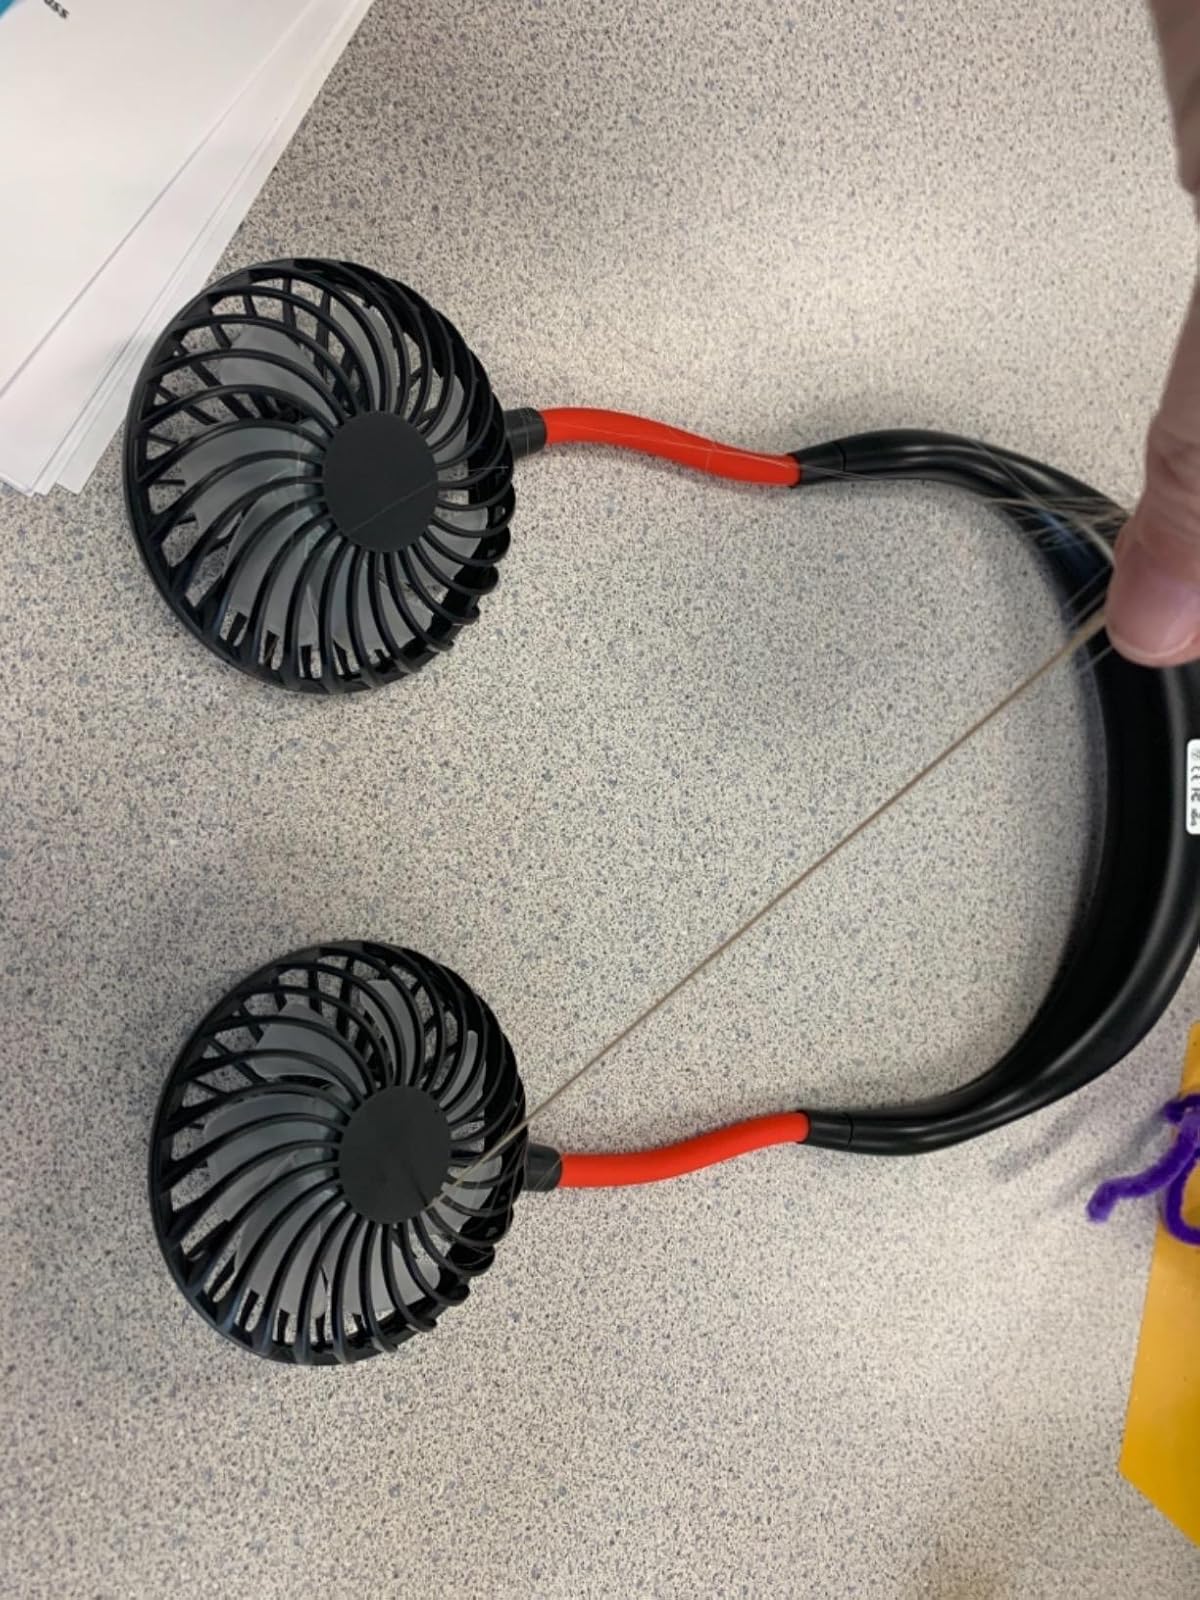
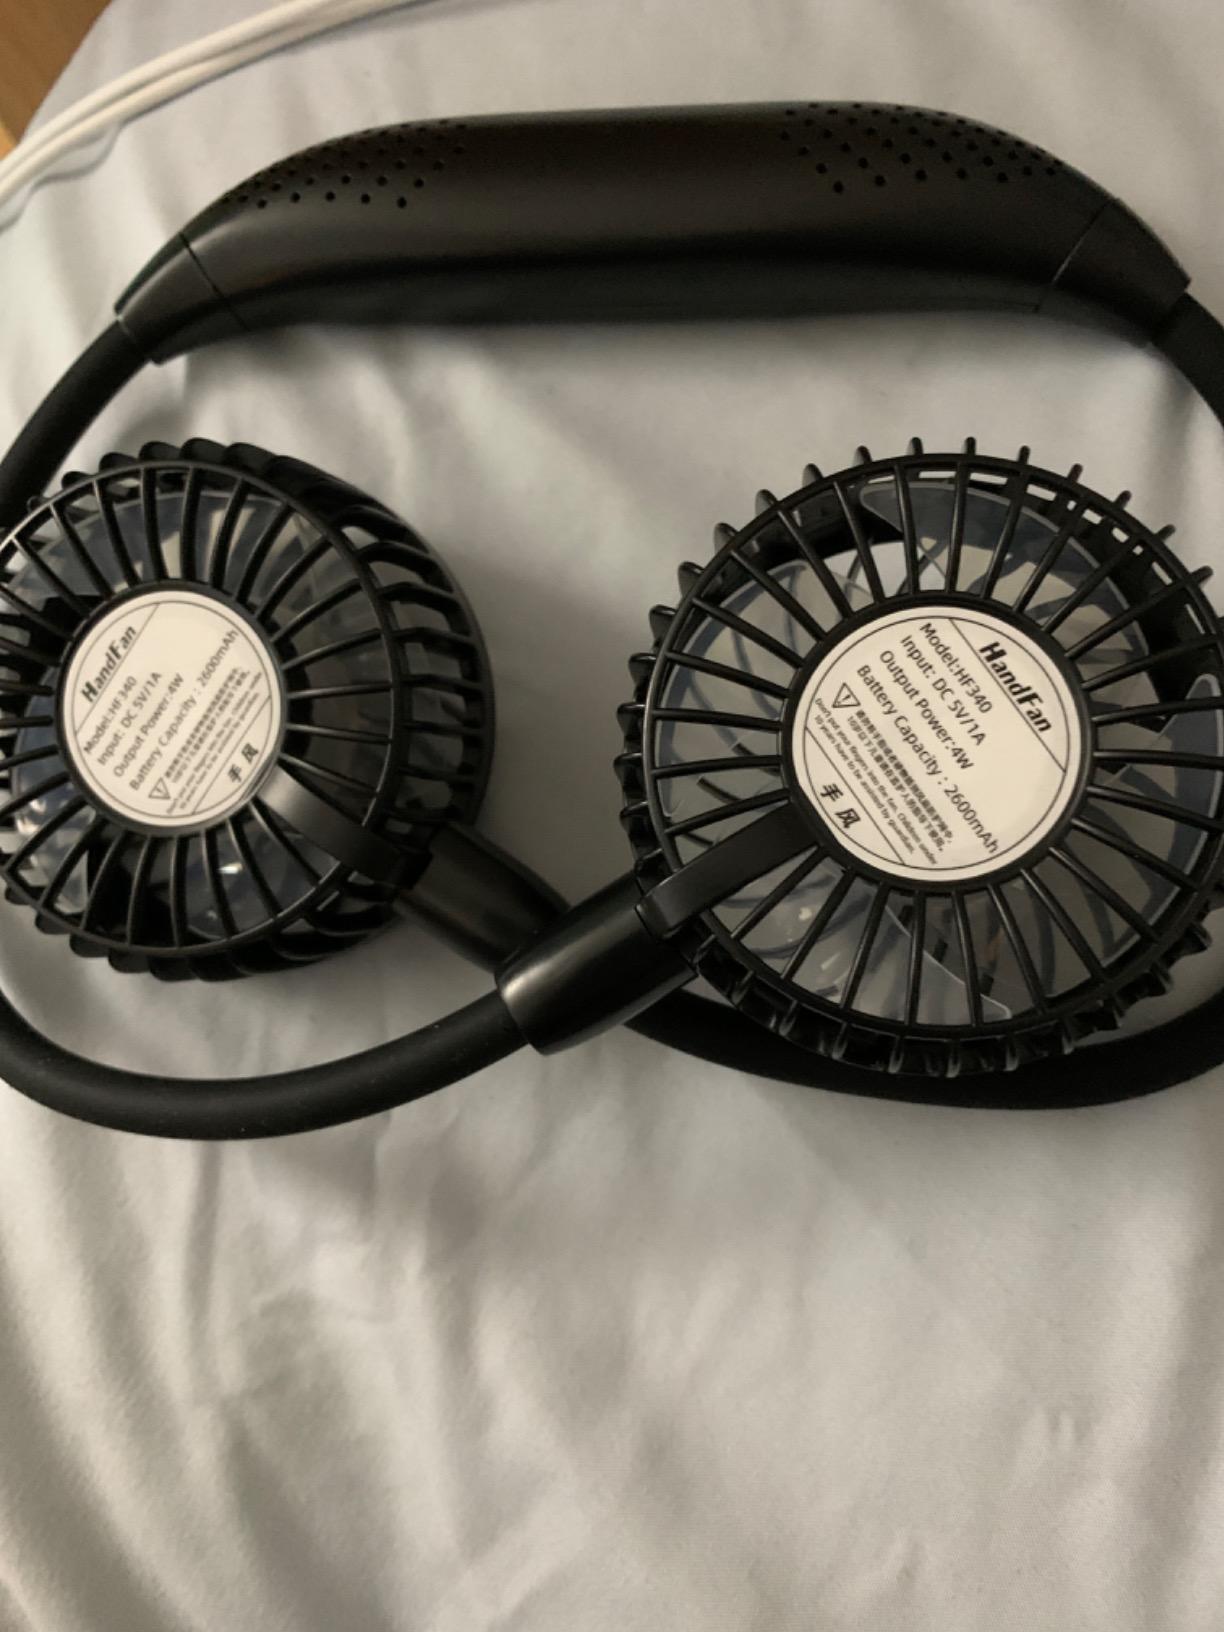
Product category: fan
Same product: no